Bengals–Browns rivalry

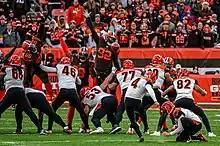
Bengals and Browns face off during the 2019 season.

The Bengals–Browns rivalry or Battle of Ohio is a National Football League (NFL) rivalry between the Cincinnati Bengals and Cleveland Browns.